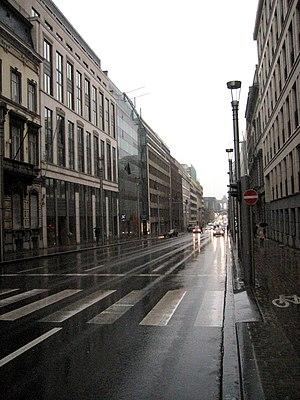
Bruxelles, siège de la plupart des institutions de l'Union européenne, est considérée de facto comme la capitale politique des 27. Cependant, l'Union n'a pas de capitale officielle et aucun projet ne va actuellement dans ce sens.